Thomas Barlow (bishop)

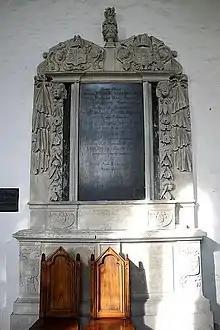
Monument to Thomas Barlow, St Mary's Church, Buckden, Cambridgeshire

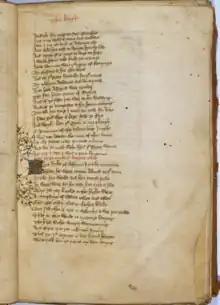
A page from Barlow's manuscript copy of the Canterbury Tales. Oxford, Bodleian Library MS. Barlow 20: https://digital.bodleian.ox.ac.uk/objects/7a0fb04a-8d19-4499-8882-1d8eba966624/

Thomas Barlow (1607, 1608 or 1609 – 8 October 1691) was an English academic and clergyman, who became Provost of The Queen's College, Oxford, and Bishop of Lincoln. He was seen in his own time and by Edmund Venables in the "Dictionary of National Biography" to have been a trimmer (conforming politically for advancement's sake), and have a reputation mixed with his academic and other writings on casuistry. His views were Calvinist and strongly anti-Catholic – he was among the last English bishops to dub the Pope Antichrist. He worked in the 1660s for "comprehension" of nonconformists, but supported a crackdown in the mid-1680s. Despite his anti-Catholic prejudices, Barlow declared loyalty to James II of England upon his accession.